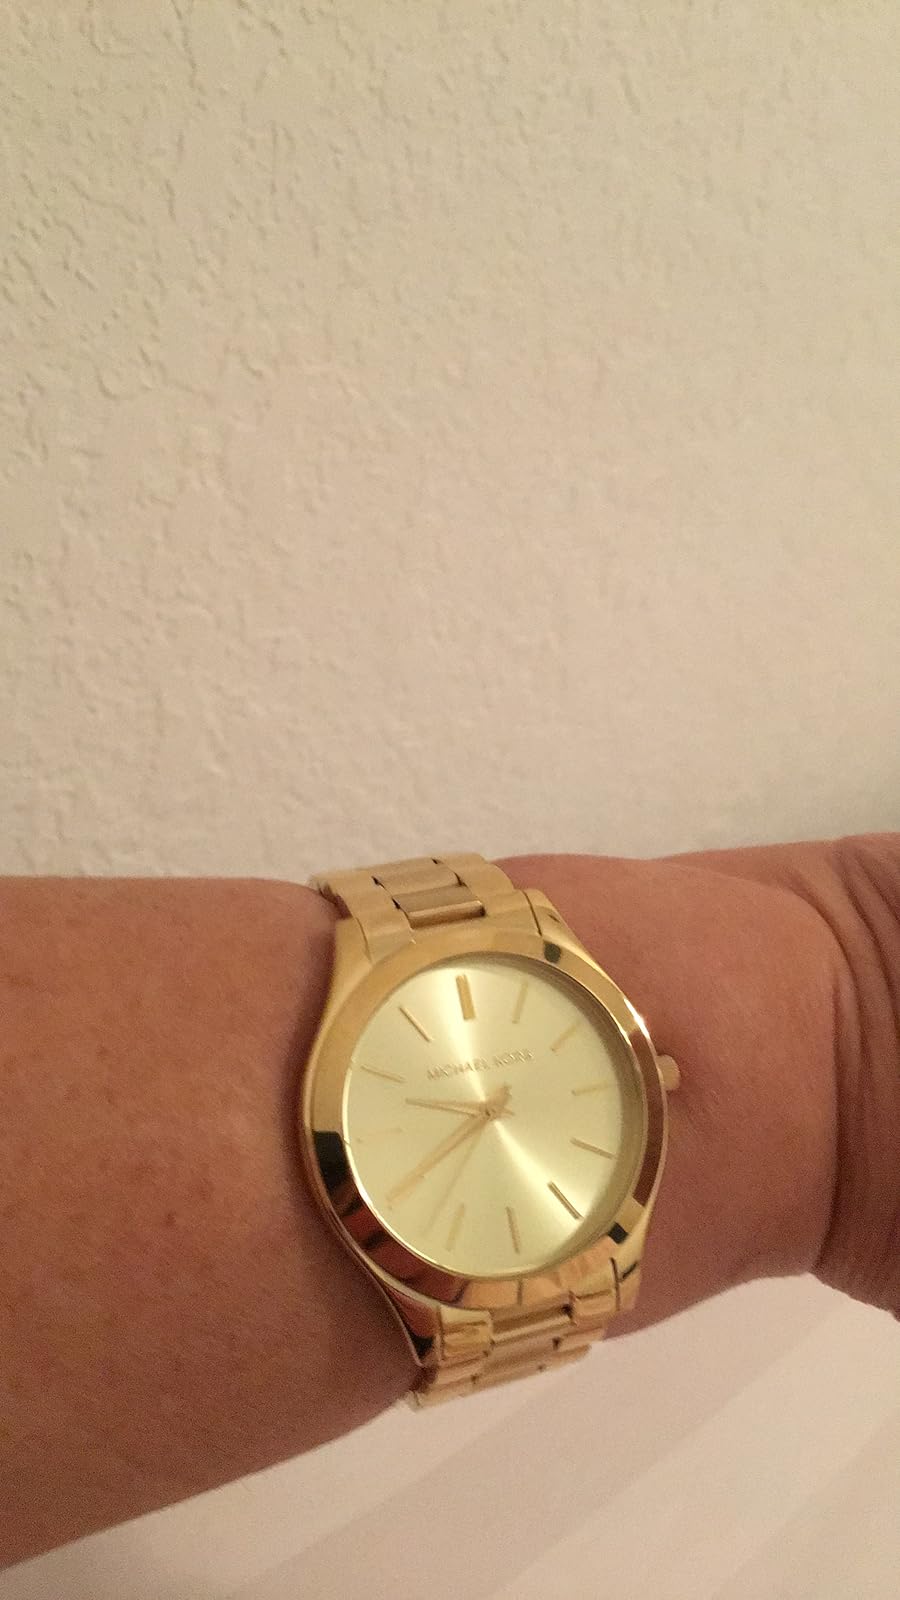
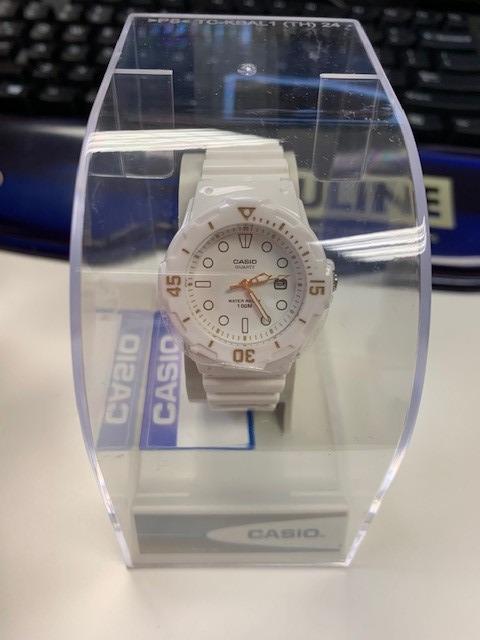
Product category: accessories_watch
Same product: no